Immigration

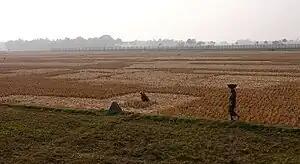
The Indo-Bangladeshi barrier in 2007. India is building a separation barrier along the border with Bangladesh to prevent illegal immigration.

The politics of immigration have become increasingly associated with other issues, such as national security and terrorism, especially in western Europe, with the presence of Islam as a new major religion. Those with security concerns cite the 2005 French riots and point to the Jyllands-Posten Muhammad cartoons controversy as examples of the value conflicts arising from immigration of Muslims in Western Europe. Because of all these associations, immigration has become an emotional political issue in many European nations.